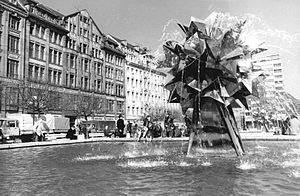
Harry Müller est un sculpteur allemand.